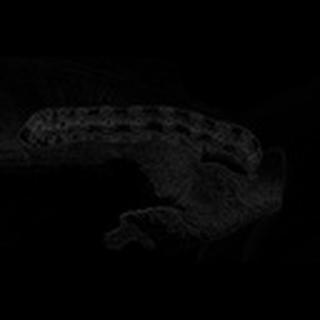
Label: cotton_army_worm